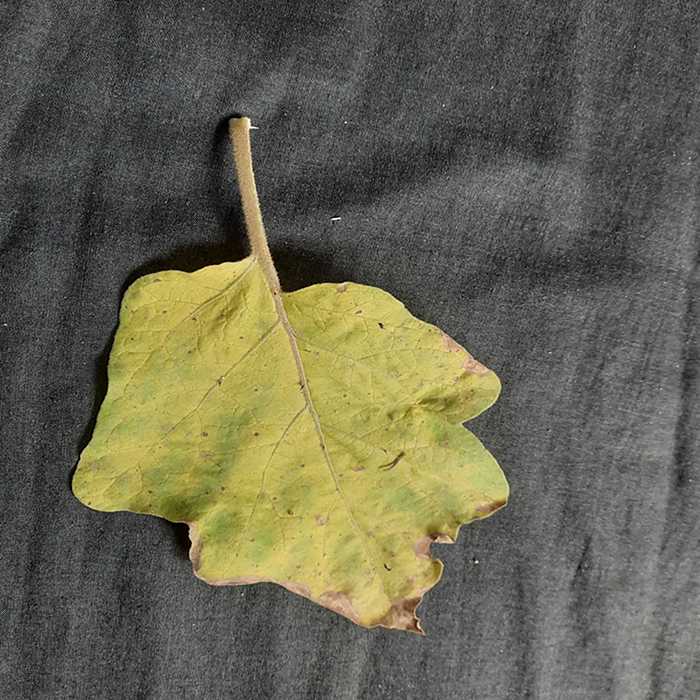
Plant: Eggplant
Label: Eggplant verticillium wilt